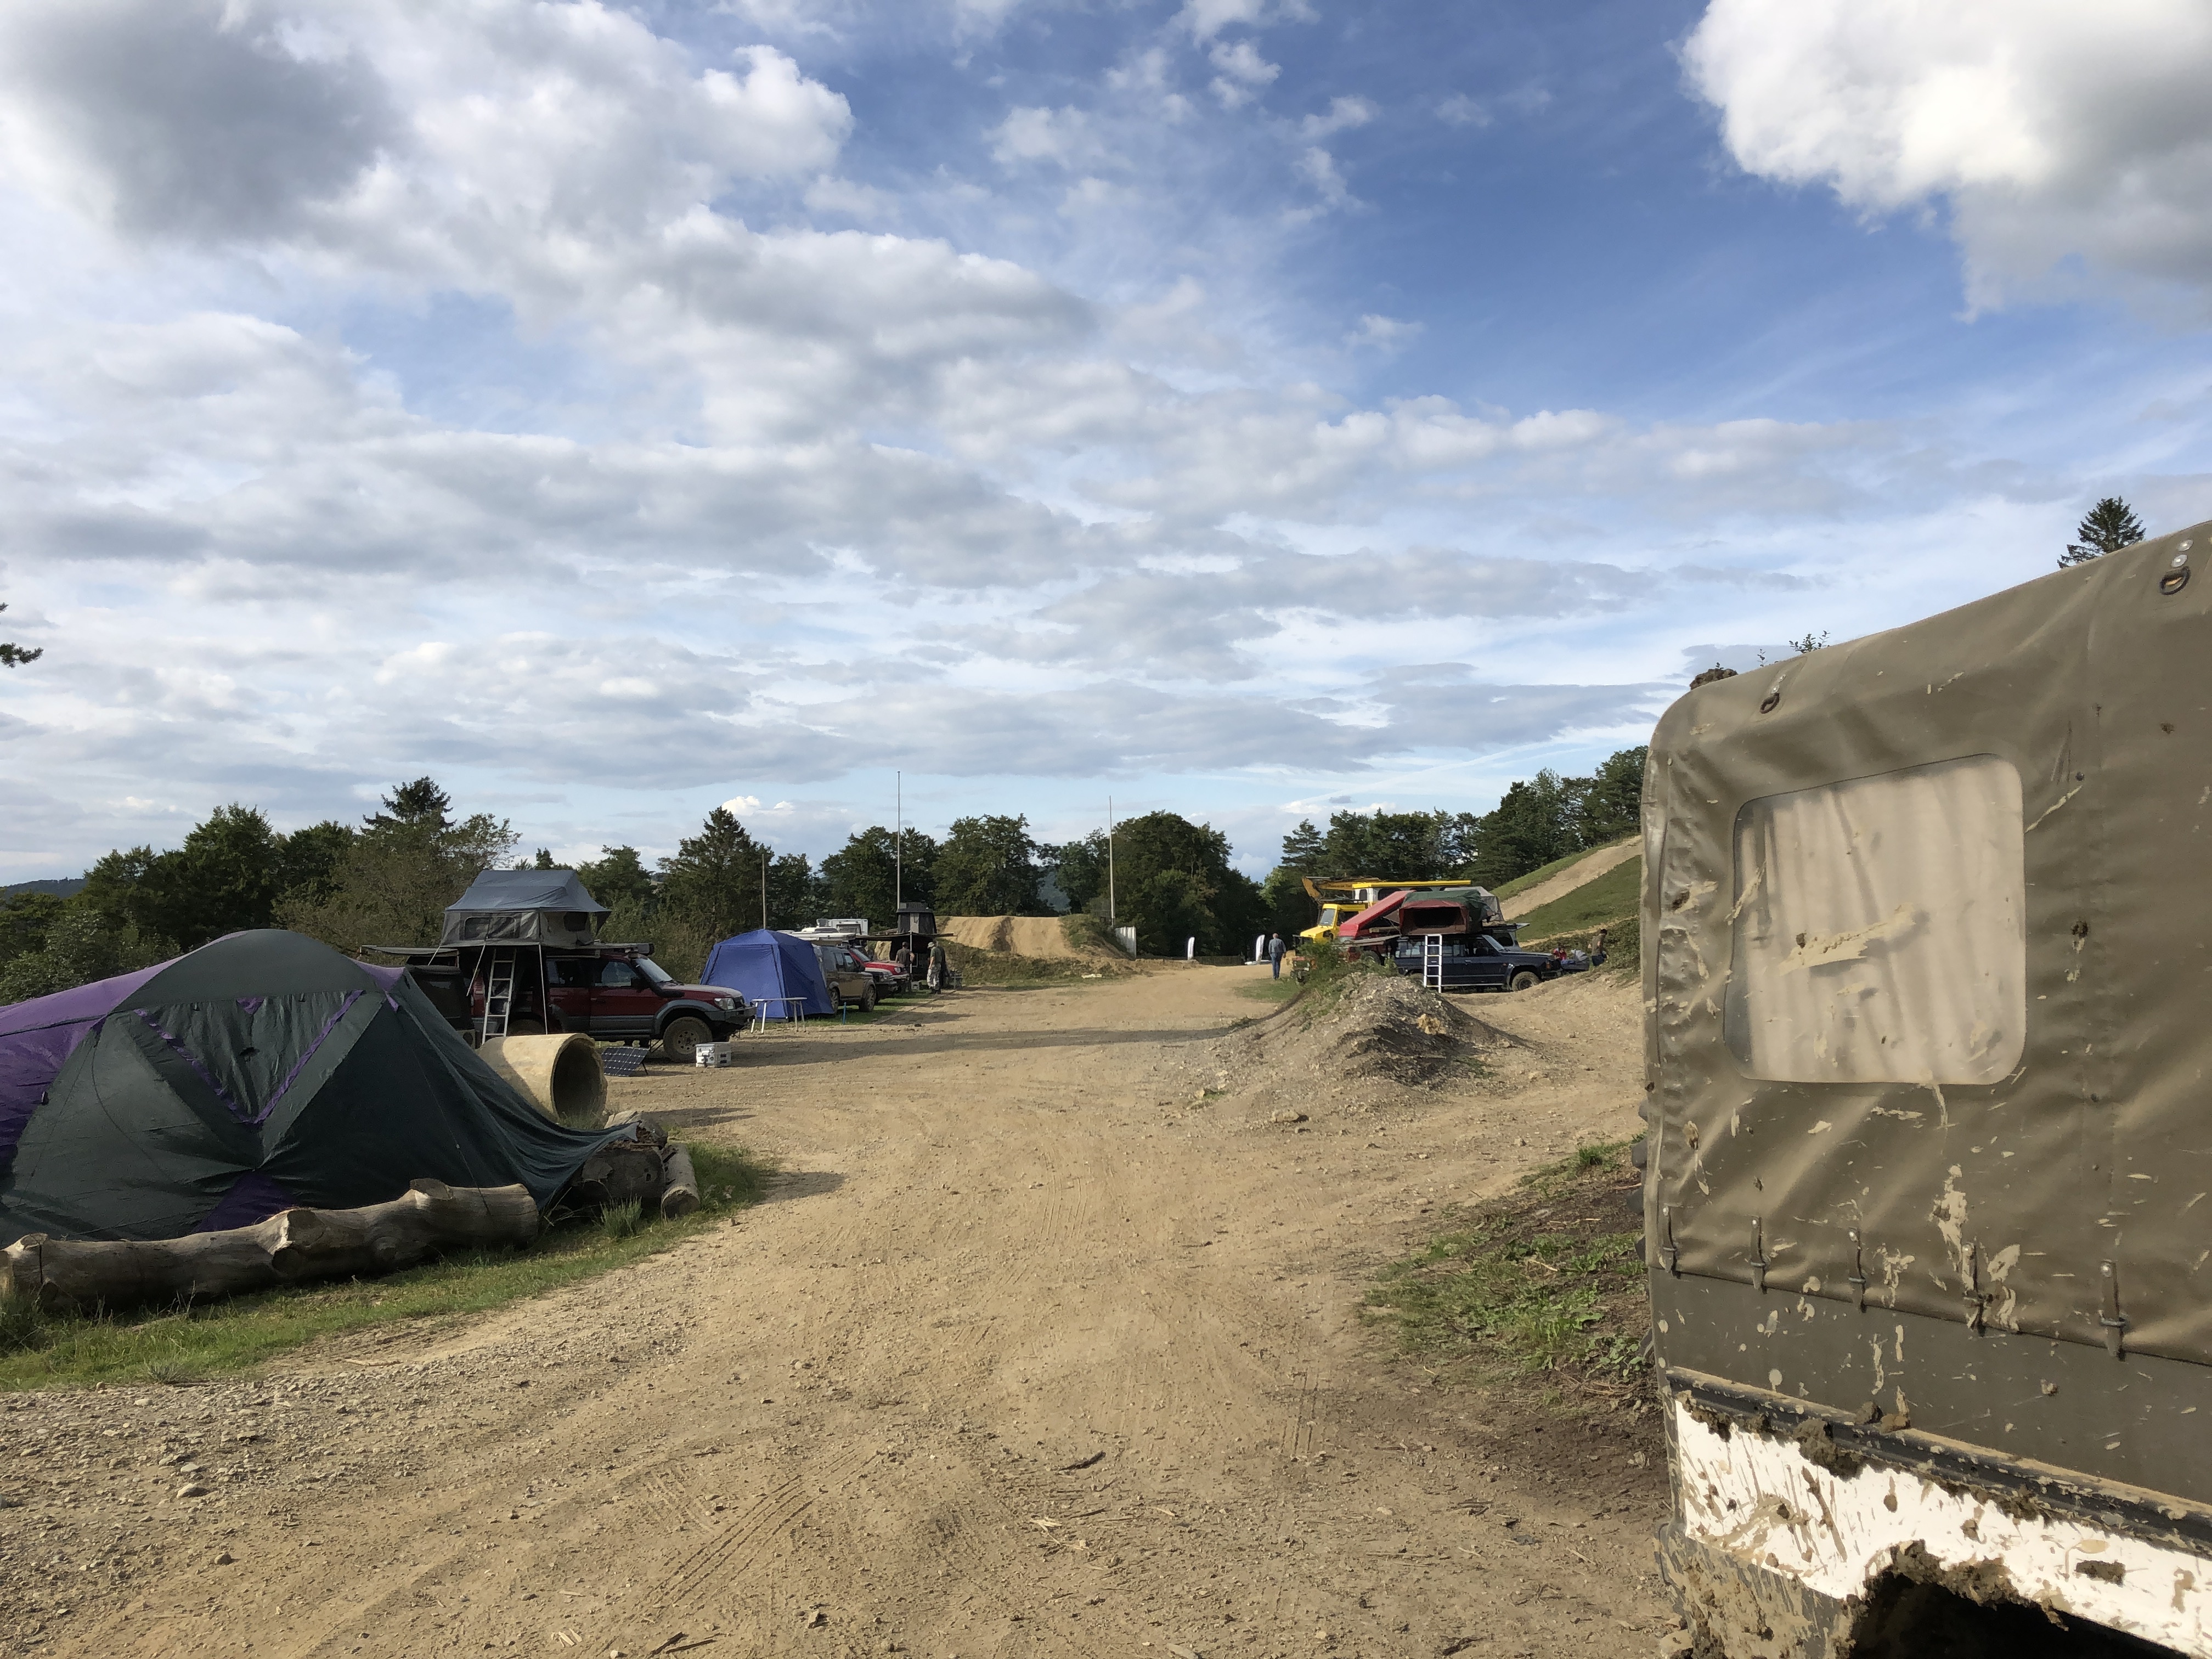
natural, tent, camping, rural area, vehicle, landscape, off roading, land lot, military, recreation, soil, road, camp, tarpaulin, village, house, style, off road vehicle, sand, car